Blues Armory

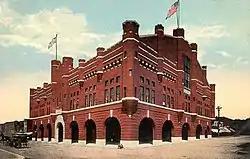

The Blues Armory is a large brick armory in downtown Richmond, Virginia. Housing the Richmond Light Infantry Blues, the castle-like structure originally served multiple purposes, with a food market on the ground floor and a drill hall for the National Guard of the United States on the top floor. The level between housed suites of offices for each individual National Guard company. The Richmond Spiders played their home basketball games at the site for a period of time. In 1985, the ground floor was converted to retail and restaurant space, part of the 6th Street Marketplace.